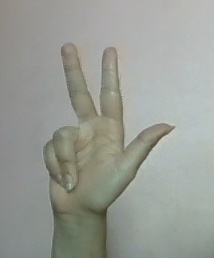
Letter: al